Uralla, New South Wales

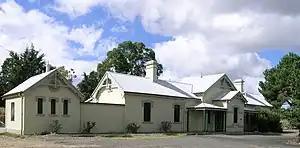
Uralla railway station

Uralla station is served by the daily NSW TrainLink Xplorer service between Armidale and Sydney. The station is 16 minutes by train, from Armidale.